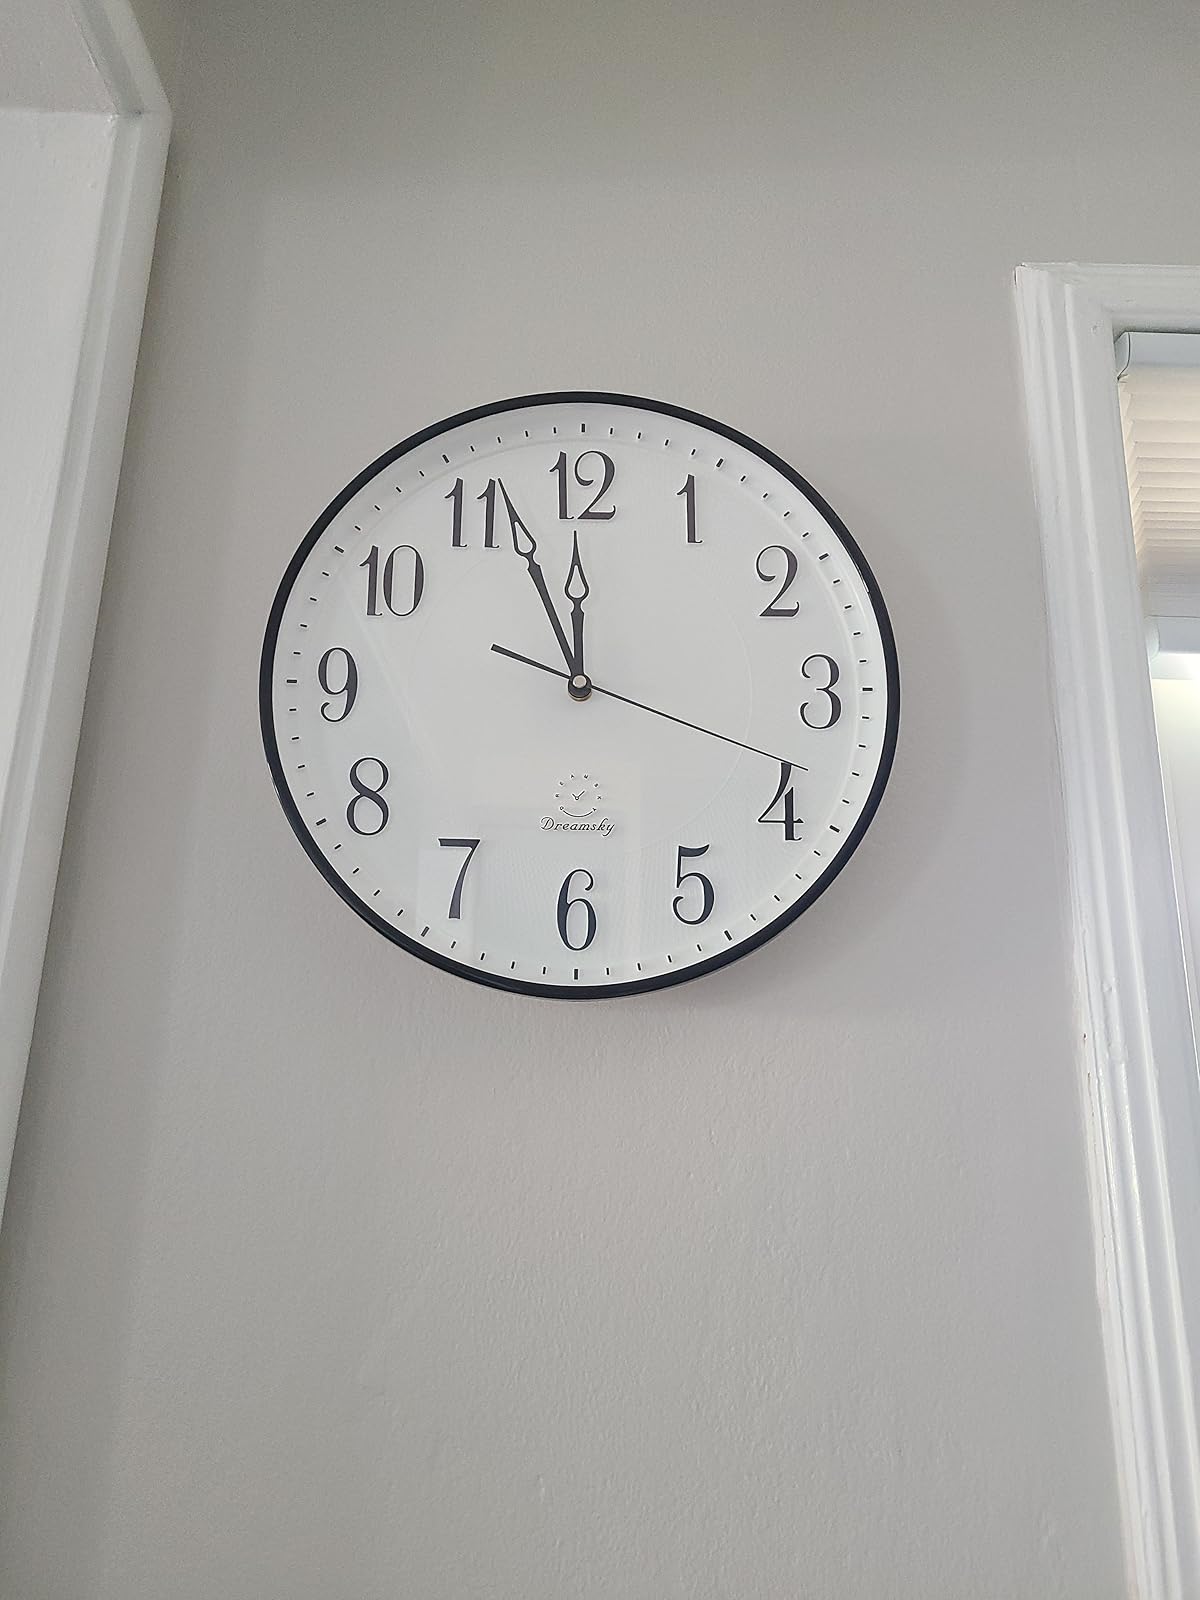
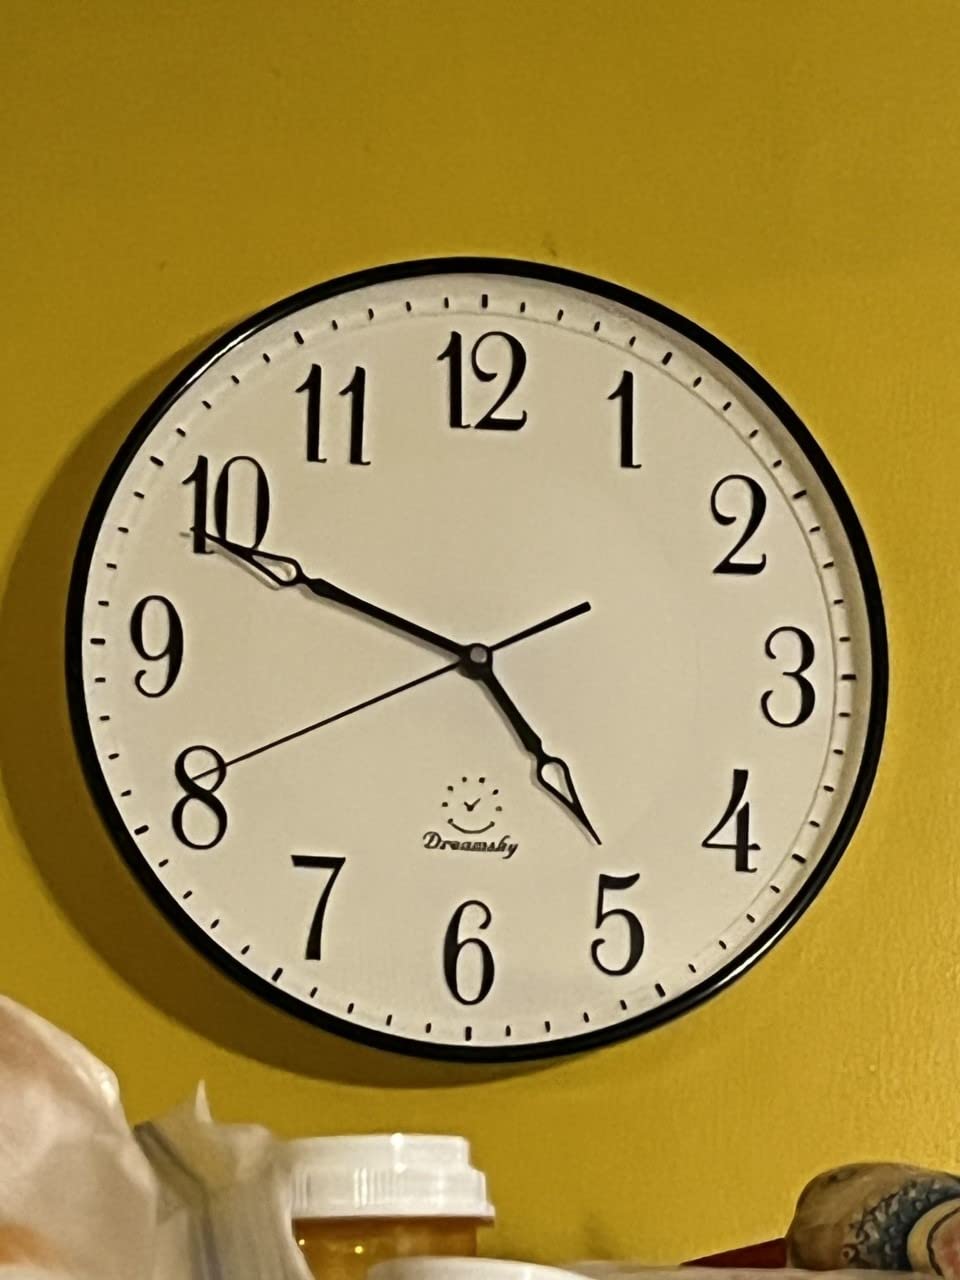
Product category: clock
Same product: yes